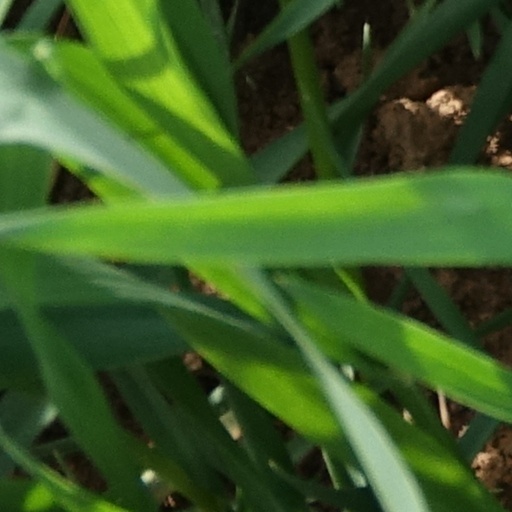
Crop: wheat